William A. Scroggs

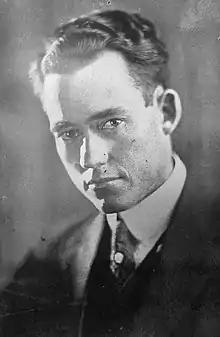
William A. Scroggs

William Alexander Scroggs (November 27, 1896 – March 14, 1984), born in Stillwater, Oklahoma, was an insurance agent and Founder of Kappa Kappa Psi, National Honorary Band Fraternity.